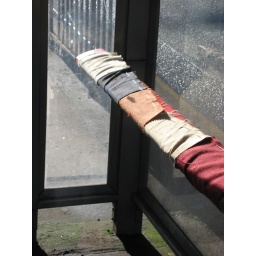
Cloth patches stitched together and fastened around a bus shelter seat outside the Post Office on Clerk Street